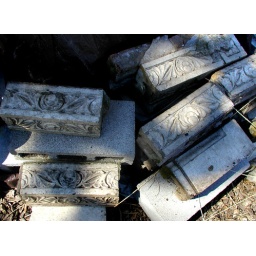
A pile of reclaimed decorative building stones for re-use in the community garden.